Gomphotherium

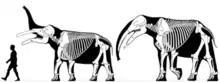
Skeletal restoration of "G. productum" (right) and "G. steinheimense" (left) compared to a human

Most species of "Gomphotherium" were similar in size to the Asian elephant, with "G. productum" (known from a 35-year-old male) measuring tall and weighing . The largest species "G. steinheimense", known from a complete 37-year-old male found in Mühldorf, Germany, measured up to tall and weighed .